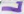
Number: 7